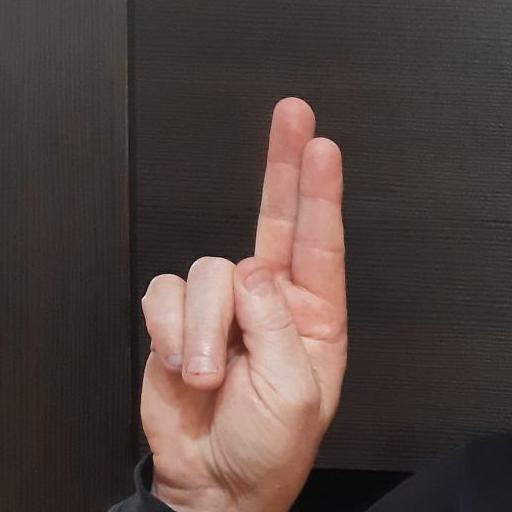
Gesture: two_up